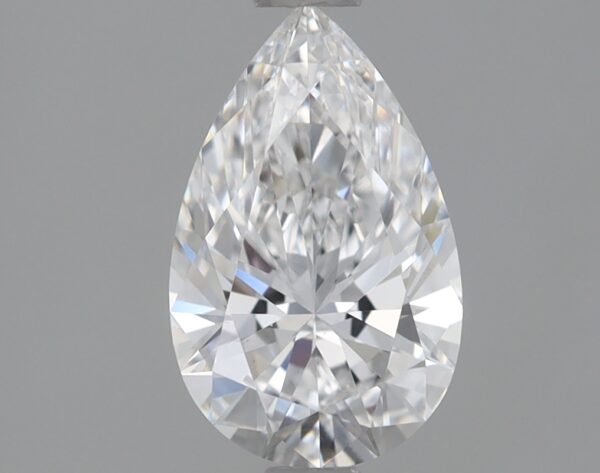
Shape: pear
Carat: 0.82
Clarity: VS1
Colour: E
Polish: EX
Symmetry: EX
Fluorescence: NONE
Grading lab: IGI
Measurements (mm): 8.48 x 5.29 x 3.21